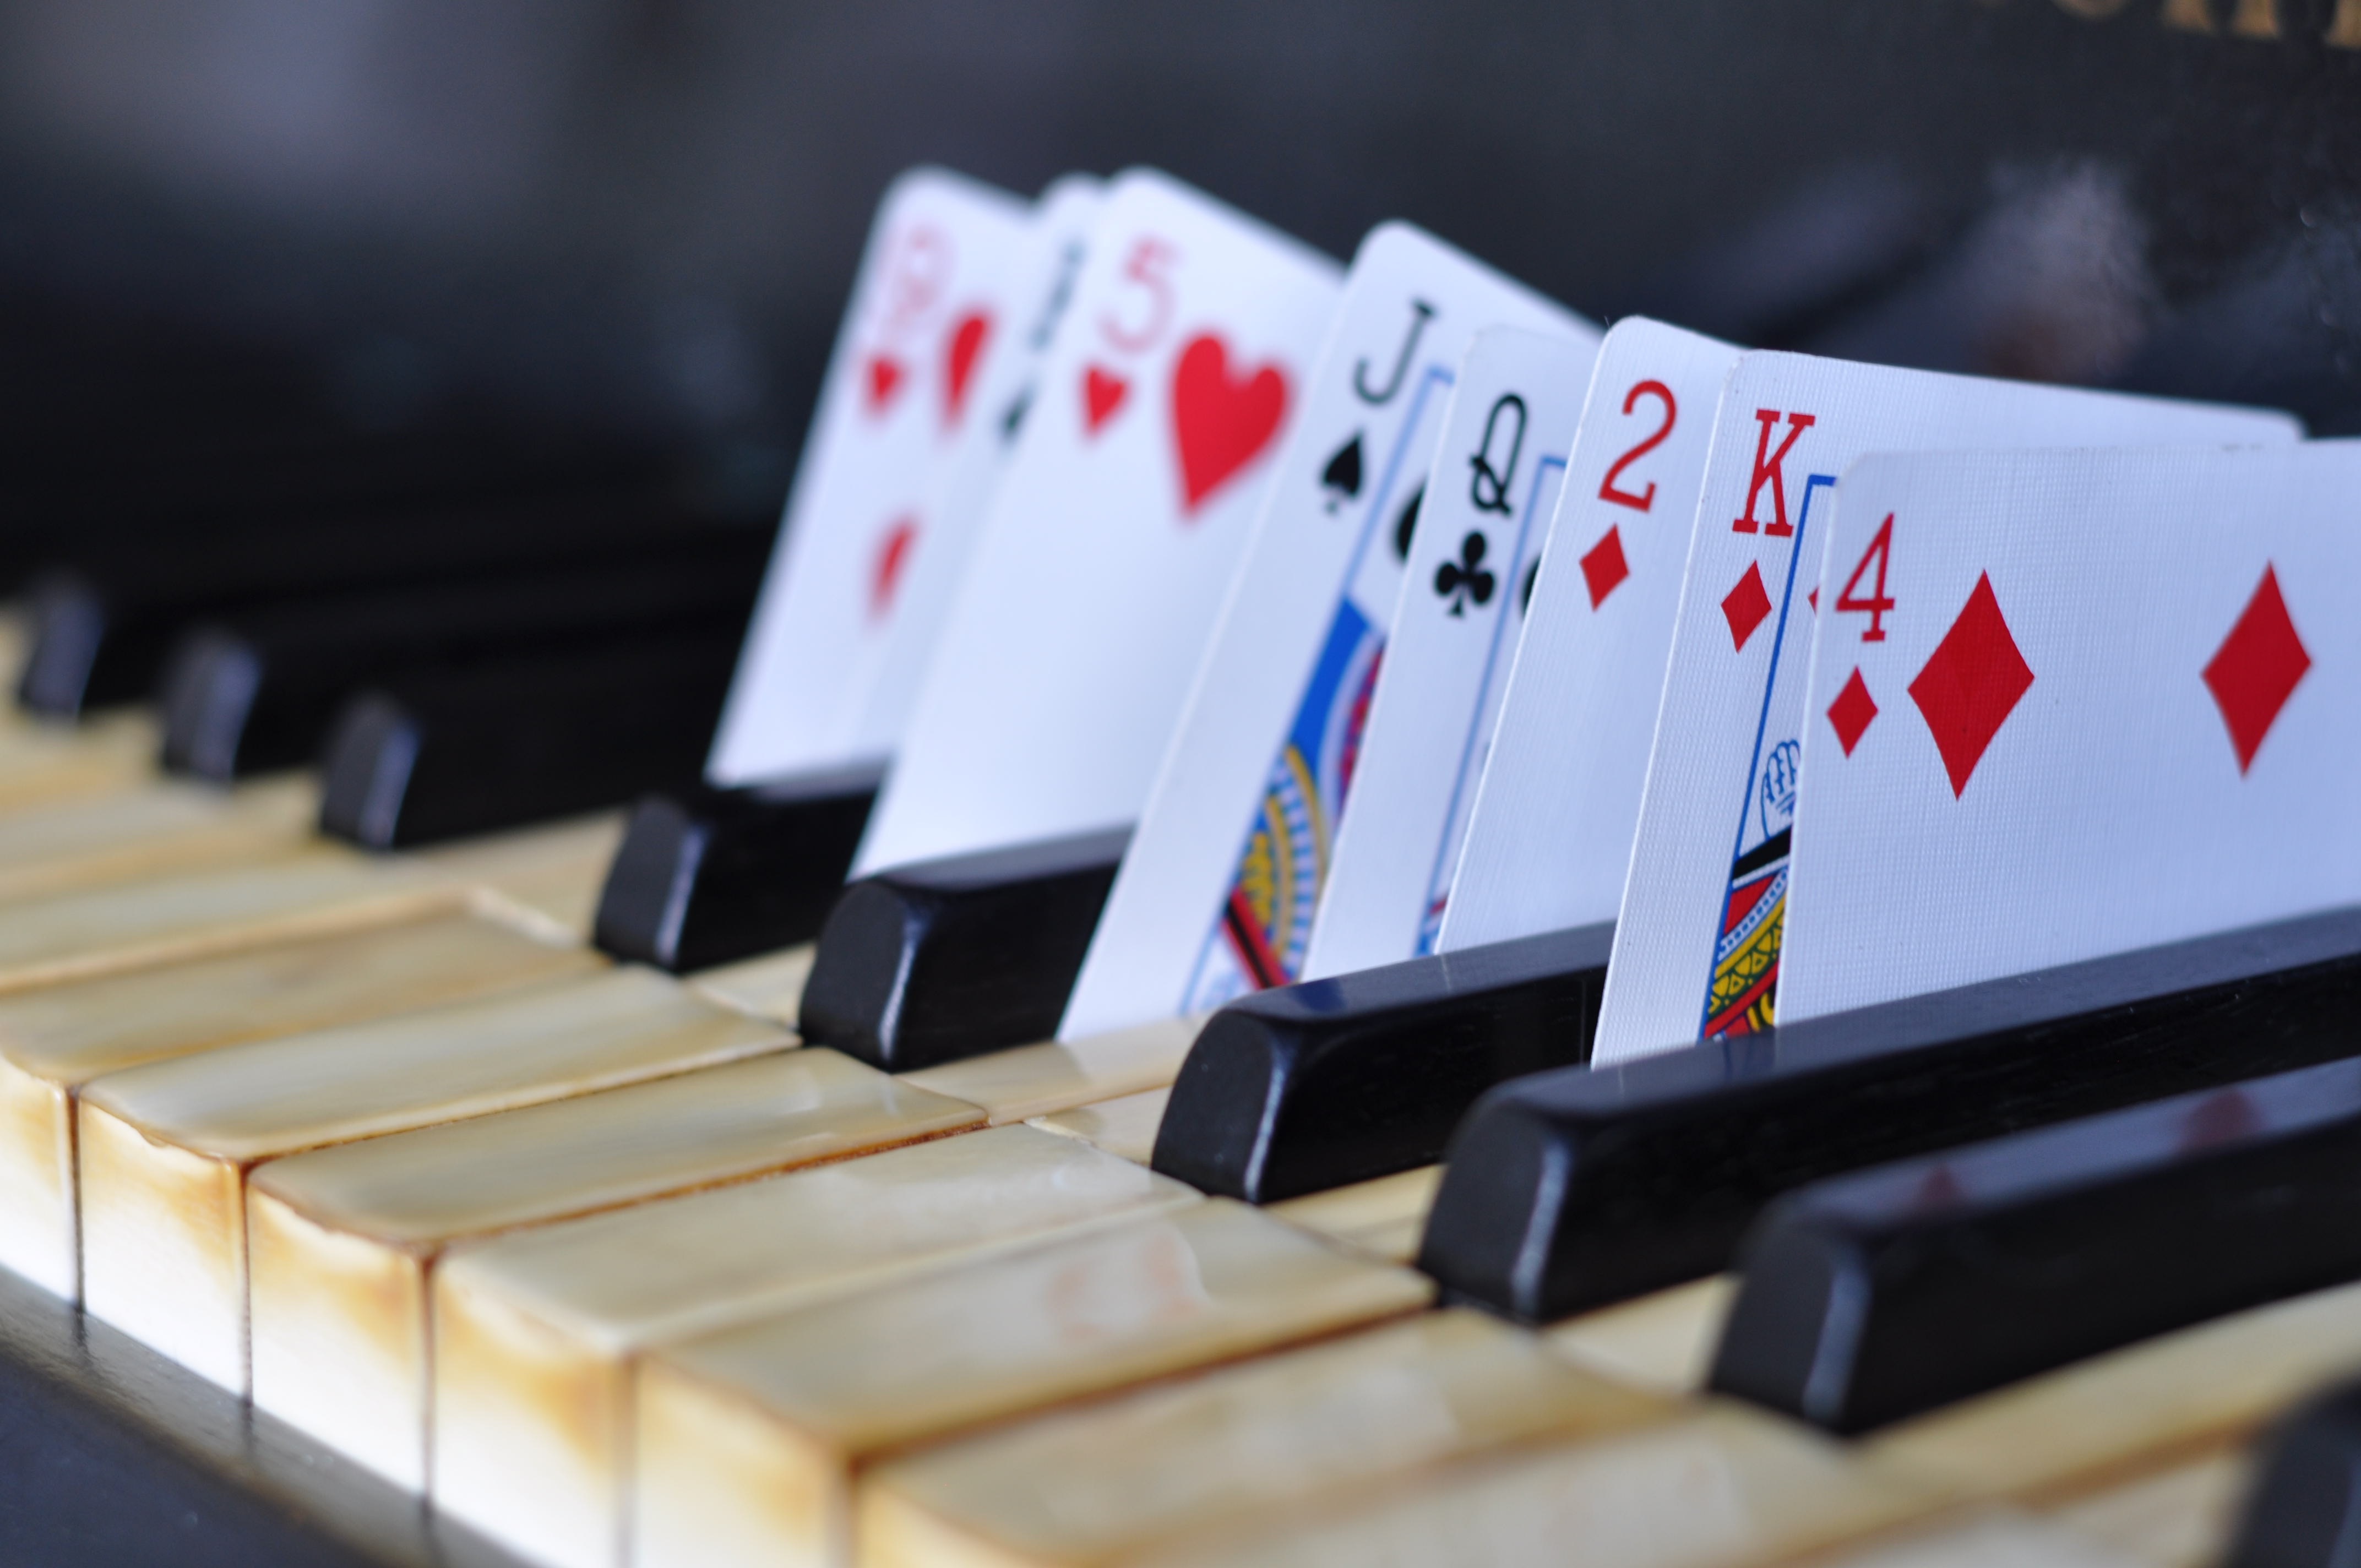
music, keyboard, technology, piano, musical instrument, cards, magic, magician, string instrument, electronic device, musical keyboard, electronic instrument